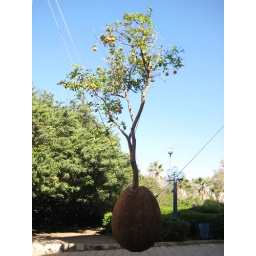
An orange tree ecologically supported above ground. Pretty awesome.